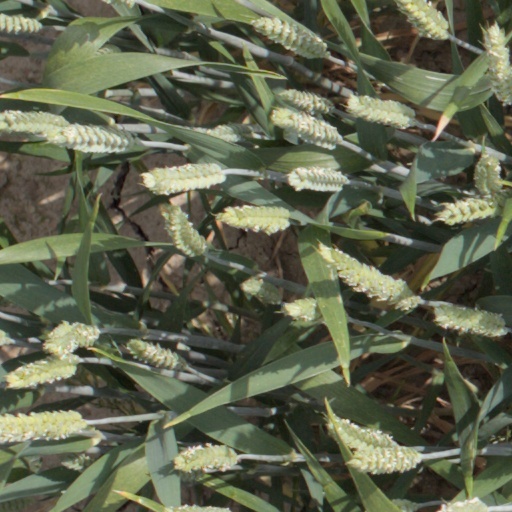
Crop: wheat